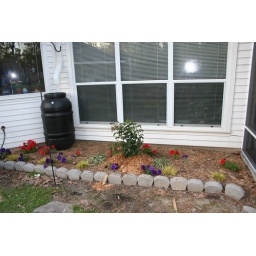
Garden by kitchen window with new rainwater barrel